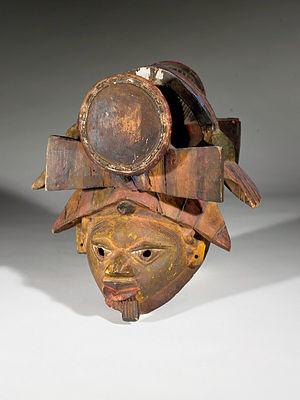
Le Gèlèdé,